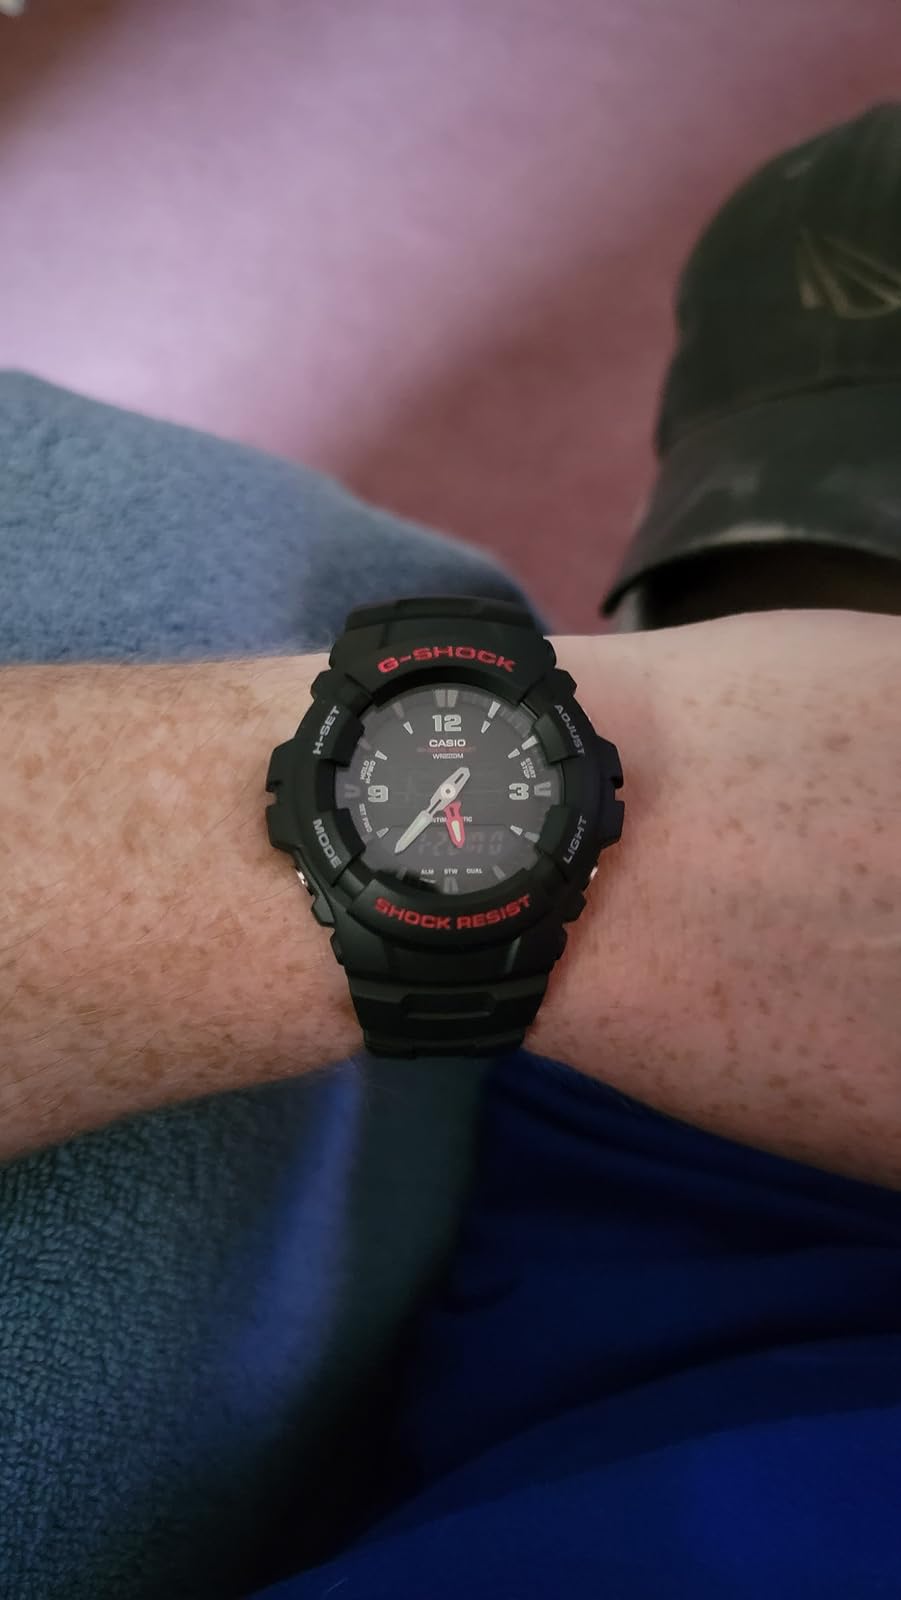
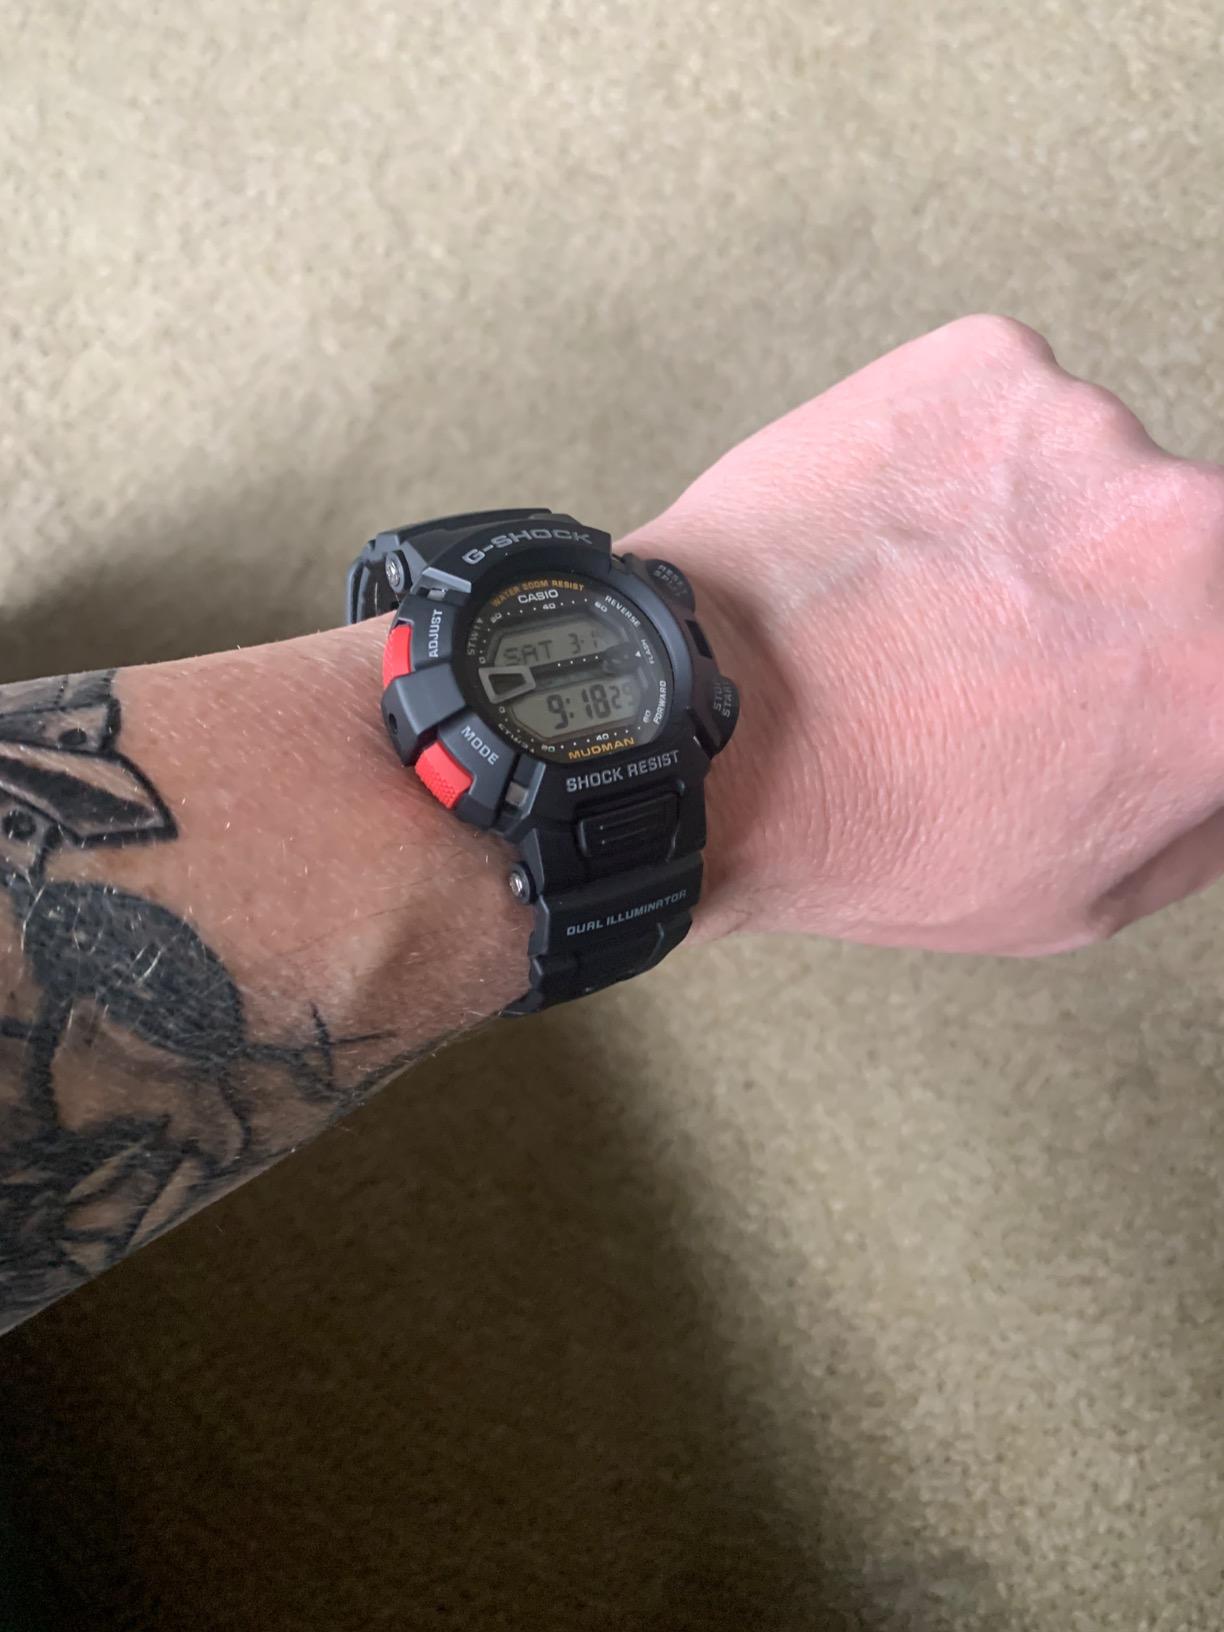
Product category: accessories_watch
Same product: no